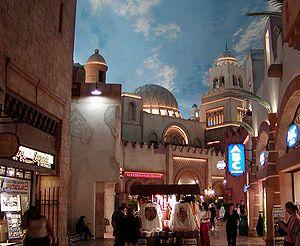
L'Aladdin est un hôtel-casino de Las Vegas. Il appartient désormais à la compagnie de divertissement Planet Hollywood. L'Aladdin, après avoir subi d'importantes rénovations est devenu le Planet Hollywood Resort and Casino.